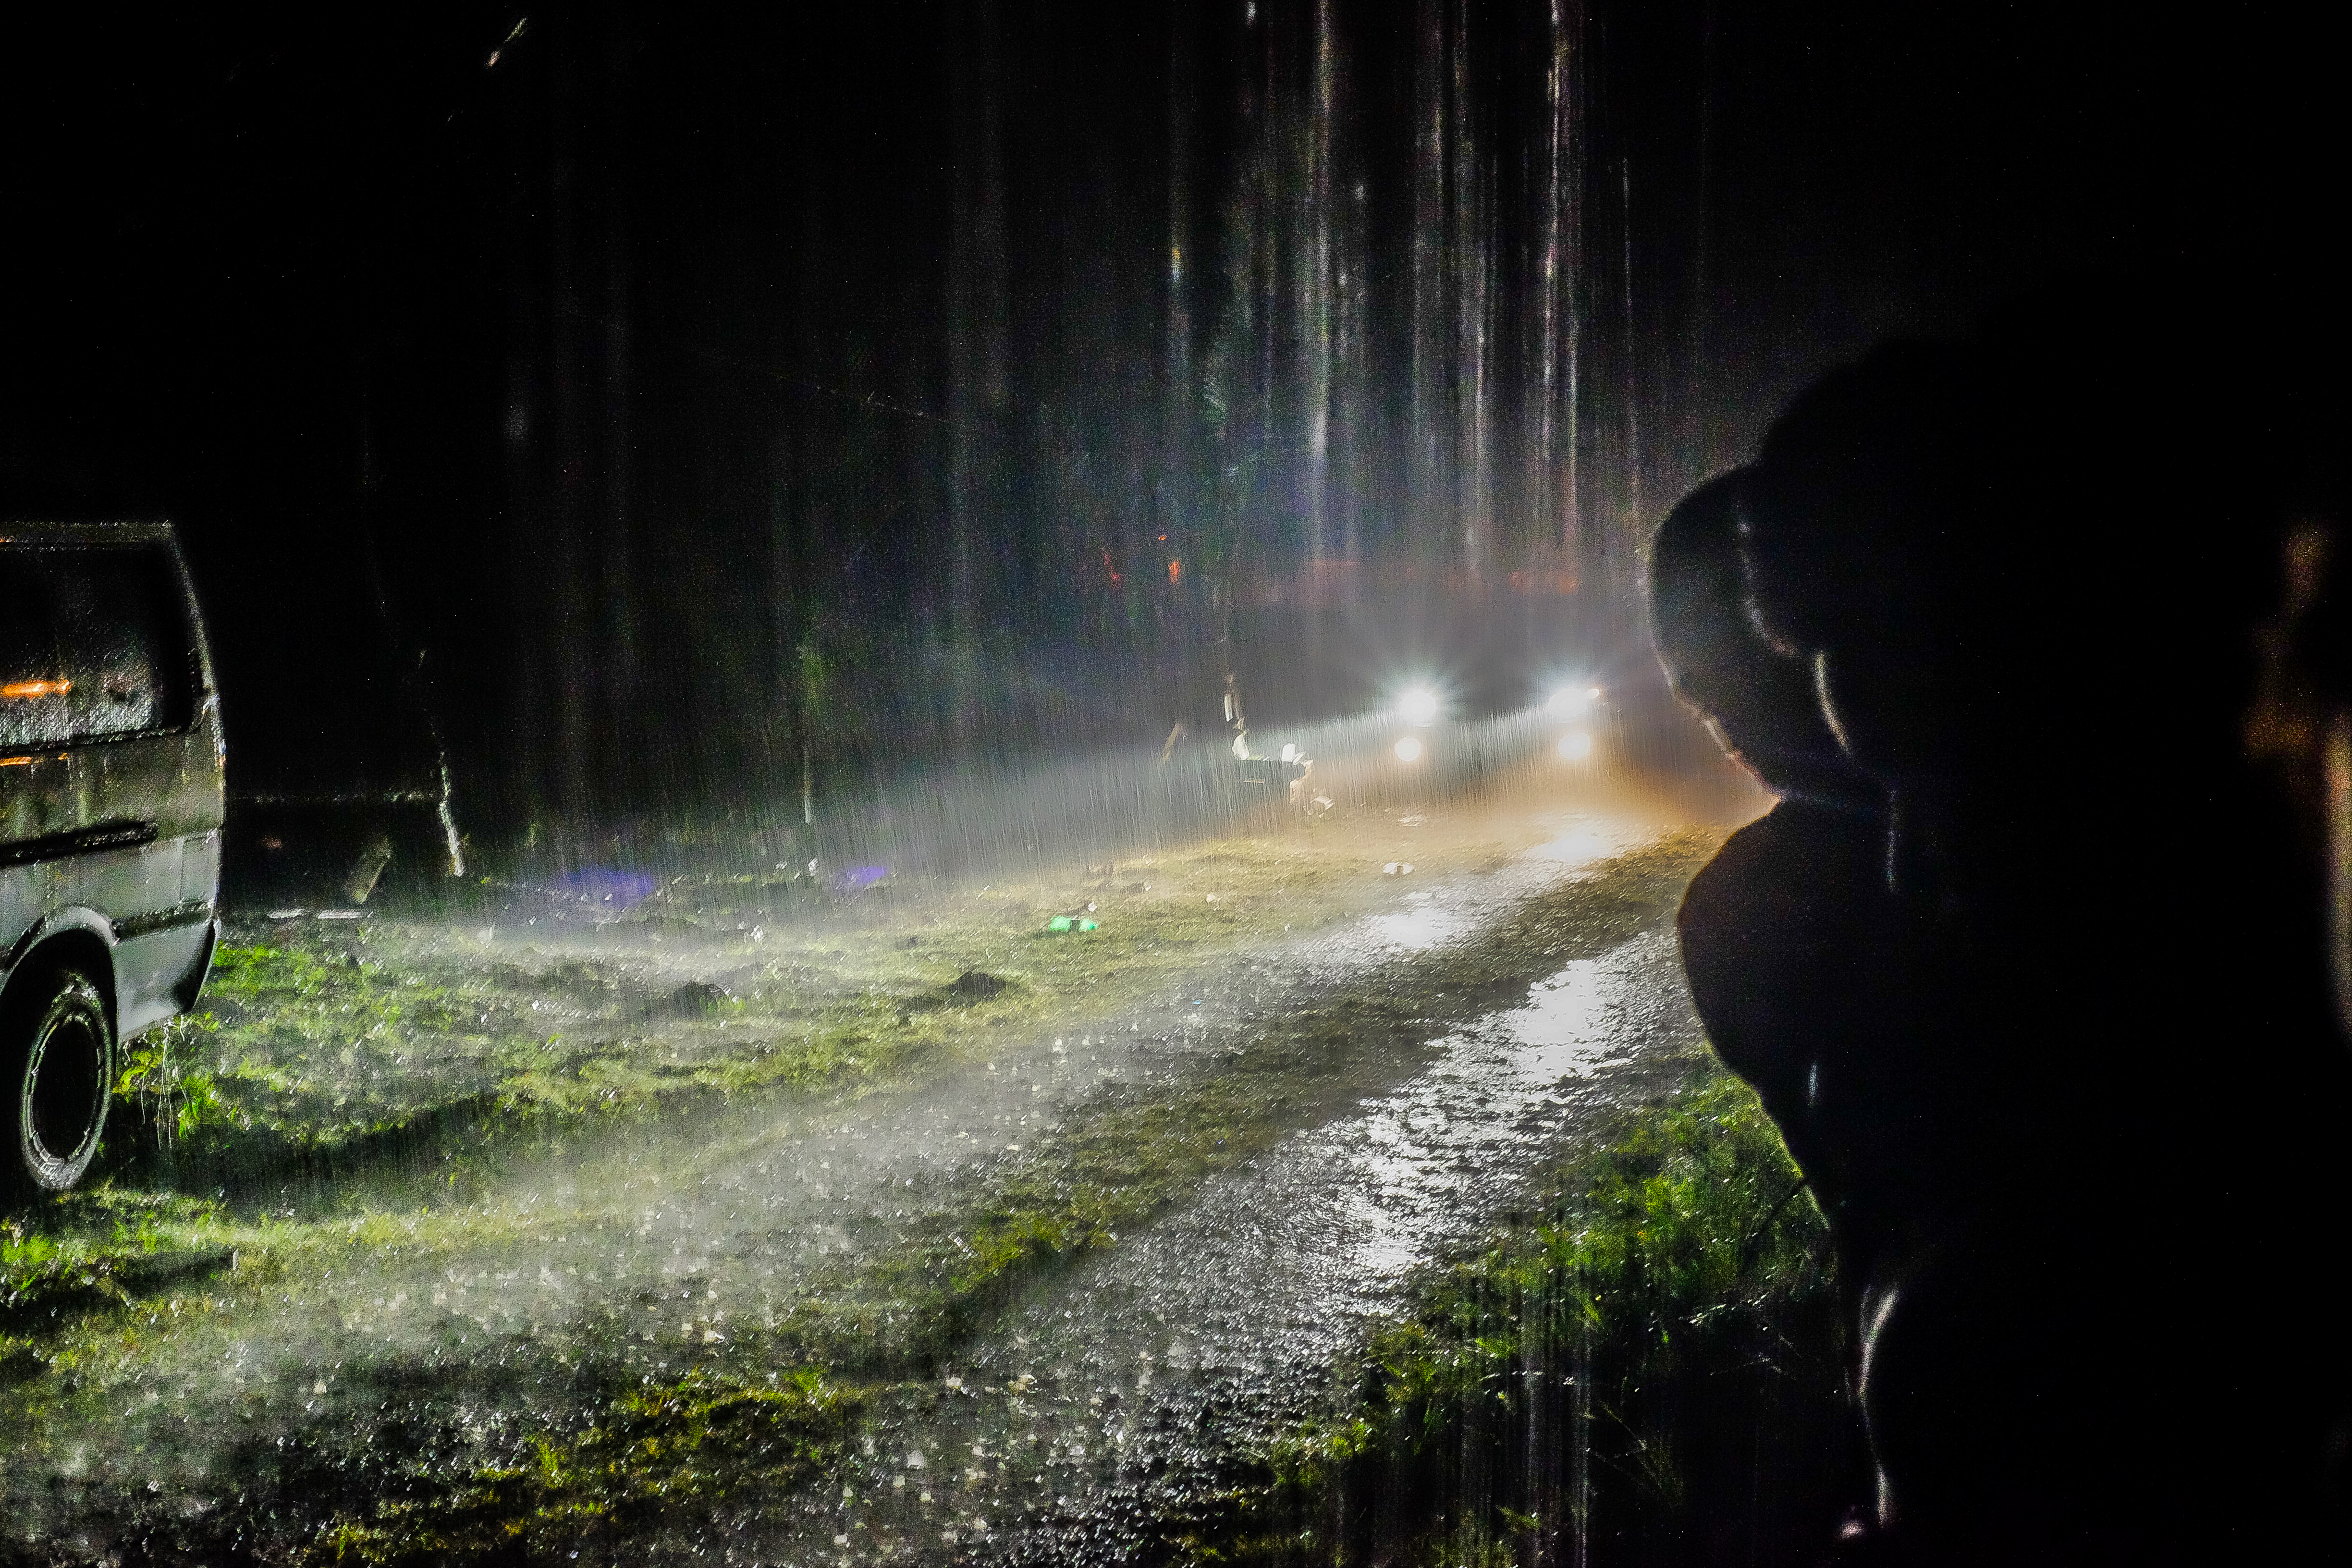
nature, light, night, sunlight, morning, rain, weather, darkness, caribbean, regen, karibik, antilles, antillen, rainynightindominica, degryapp, atmospheric phenomenon